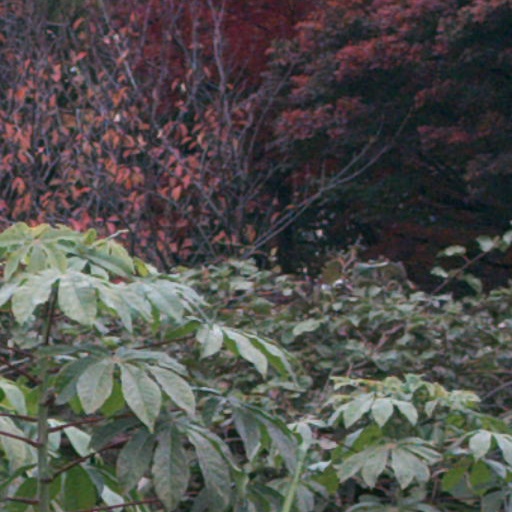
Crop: cassava